Nina Samorodin

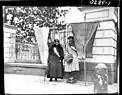

In September 1918, Samorodin was an organizer for one of the branches of the International Ladies’ Garment Workers’ Union. Her job was to go to shops in Little Italy, New York City and unionize factories. In “The Quiet Life of an Organizer,” Samorodin explained that the union was reluctant to send her to Little Italy because all the previous organizers had been beat up, but Samorodin insisted that she go. Samorodin faced backlash in her attempts to “organize” the factories. Once, she was attacked by three employers and the boss started to choke her. Samorodin recounted this incident and explained that the other women with her at the time fought back, jumping on the boss while the others got the police. Nina and the women escaped, but not without a threat from the boss: “We will get you yet.” Nina explained another instance where a different boss threatened to throw her out a third story window if she tried to organize his factory, telling her it would be his second murder.